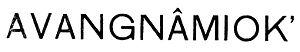
ĸ est une lettre parfois utilisée dans l’écriture de l’inuttitut au Labrador et qui était utilisée dans l'alphabet groenlandais avant 1973.